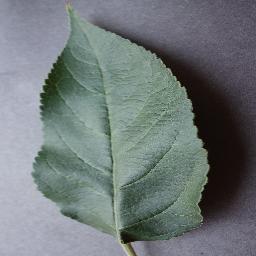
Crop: apple
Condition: healthy